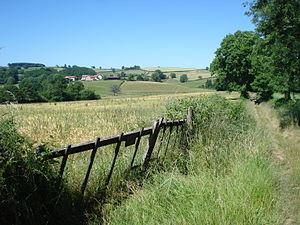
Le bœuf de Charolles est une viande bovine bénéficiant d'une appellation d'origine contrôlée. Elle englobe la race charolaise, son terroir d'origine, et le savoir-faire ancestral des éleveurs locaux. Il existe par ailleurs une indication géographique protégée Charolais de Bourgogne, pour la production de viandes charolaises répondant à un cahier des charges différent et à une aire géographique qui n'est que partiellement commune.
Irène Némirovsky est une romancière russe d'expression française, née à Kiev le 11 février 1903 et morte le 19 août 1942 à Auschwitz. Auteur à succès dans la France des années 1930 mais oubliée après la Seconde Guerre mondiale, elle est le seul écrivain à qui le prix Renaudot ait été décerné à titre posthume, en 2004, pour son roman inachevé Suite française.
Issy-l'Évêque est une commune française située dans le département de Saône-et-Loire en région Bourgogne-Franche-Comté.